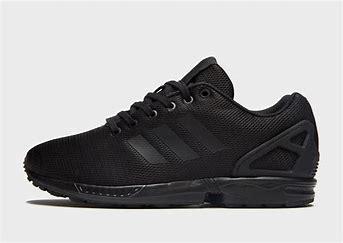
Brand: Adidas
Model: ZX Flux